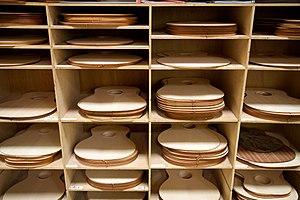
Taylor Guitars est un fabricant américain de guitares spécialisé dans les modèles haut de gamme de guitares acoustiques et électro-acoustiques. L'entreprise est fondée le 15 octobre 1974 par Bob Taylor et Kurt Listug. Son siège se situe à El Cajon en Californie avec des filiales au Mexique, Pays-Bas et Cameroun.